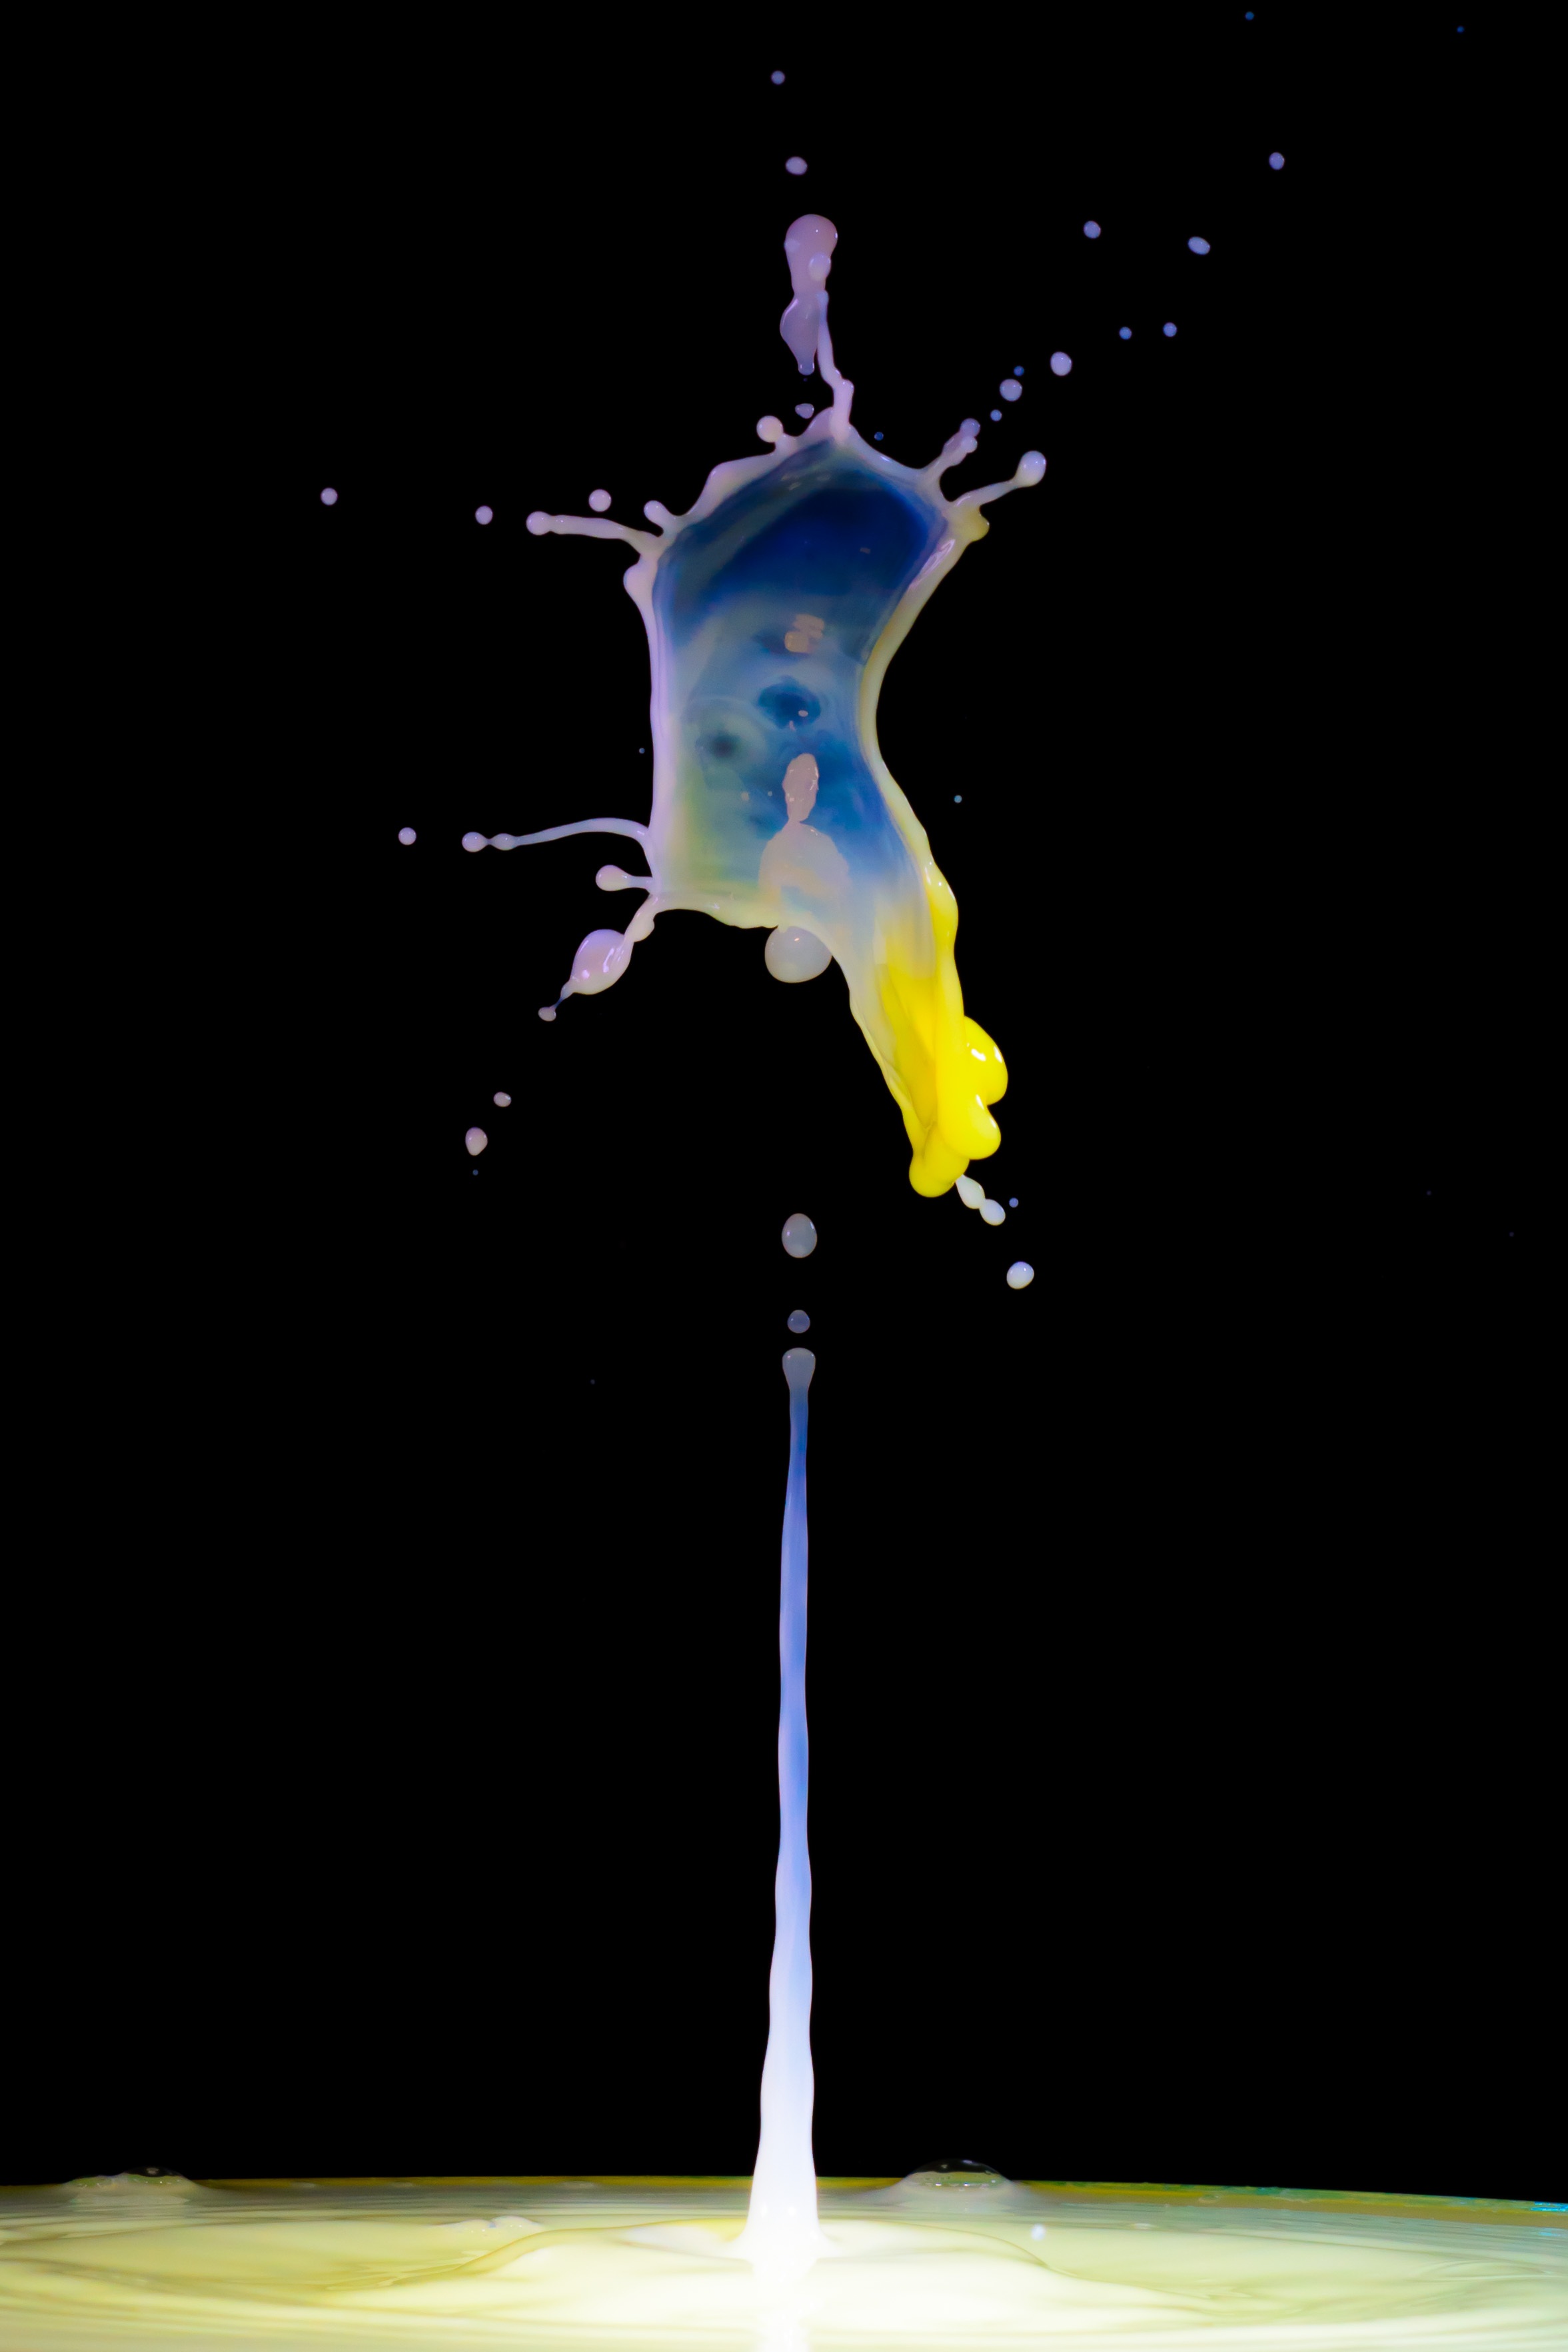
water, liquid, spray, drip, illustration, acrobatics, drop of water, performing arts, high speed, water splashes, modern dance